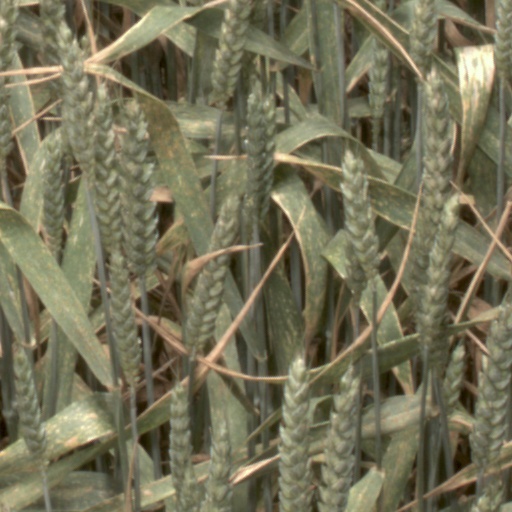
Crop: wheat